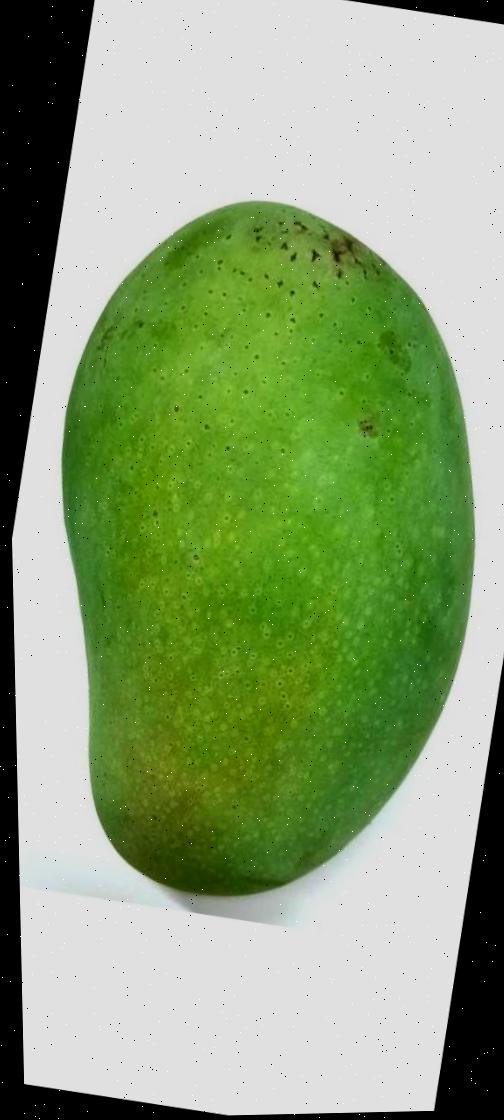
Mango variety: Fazli Shurmai